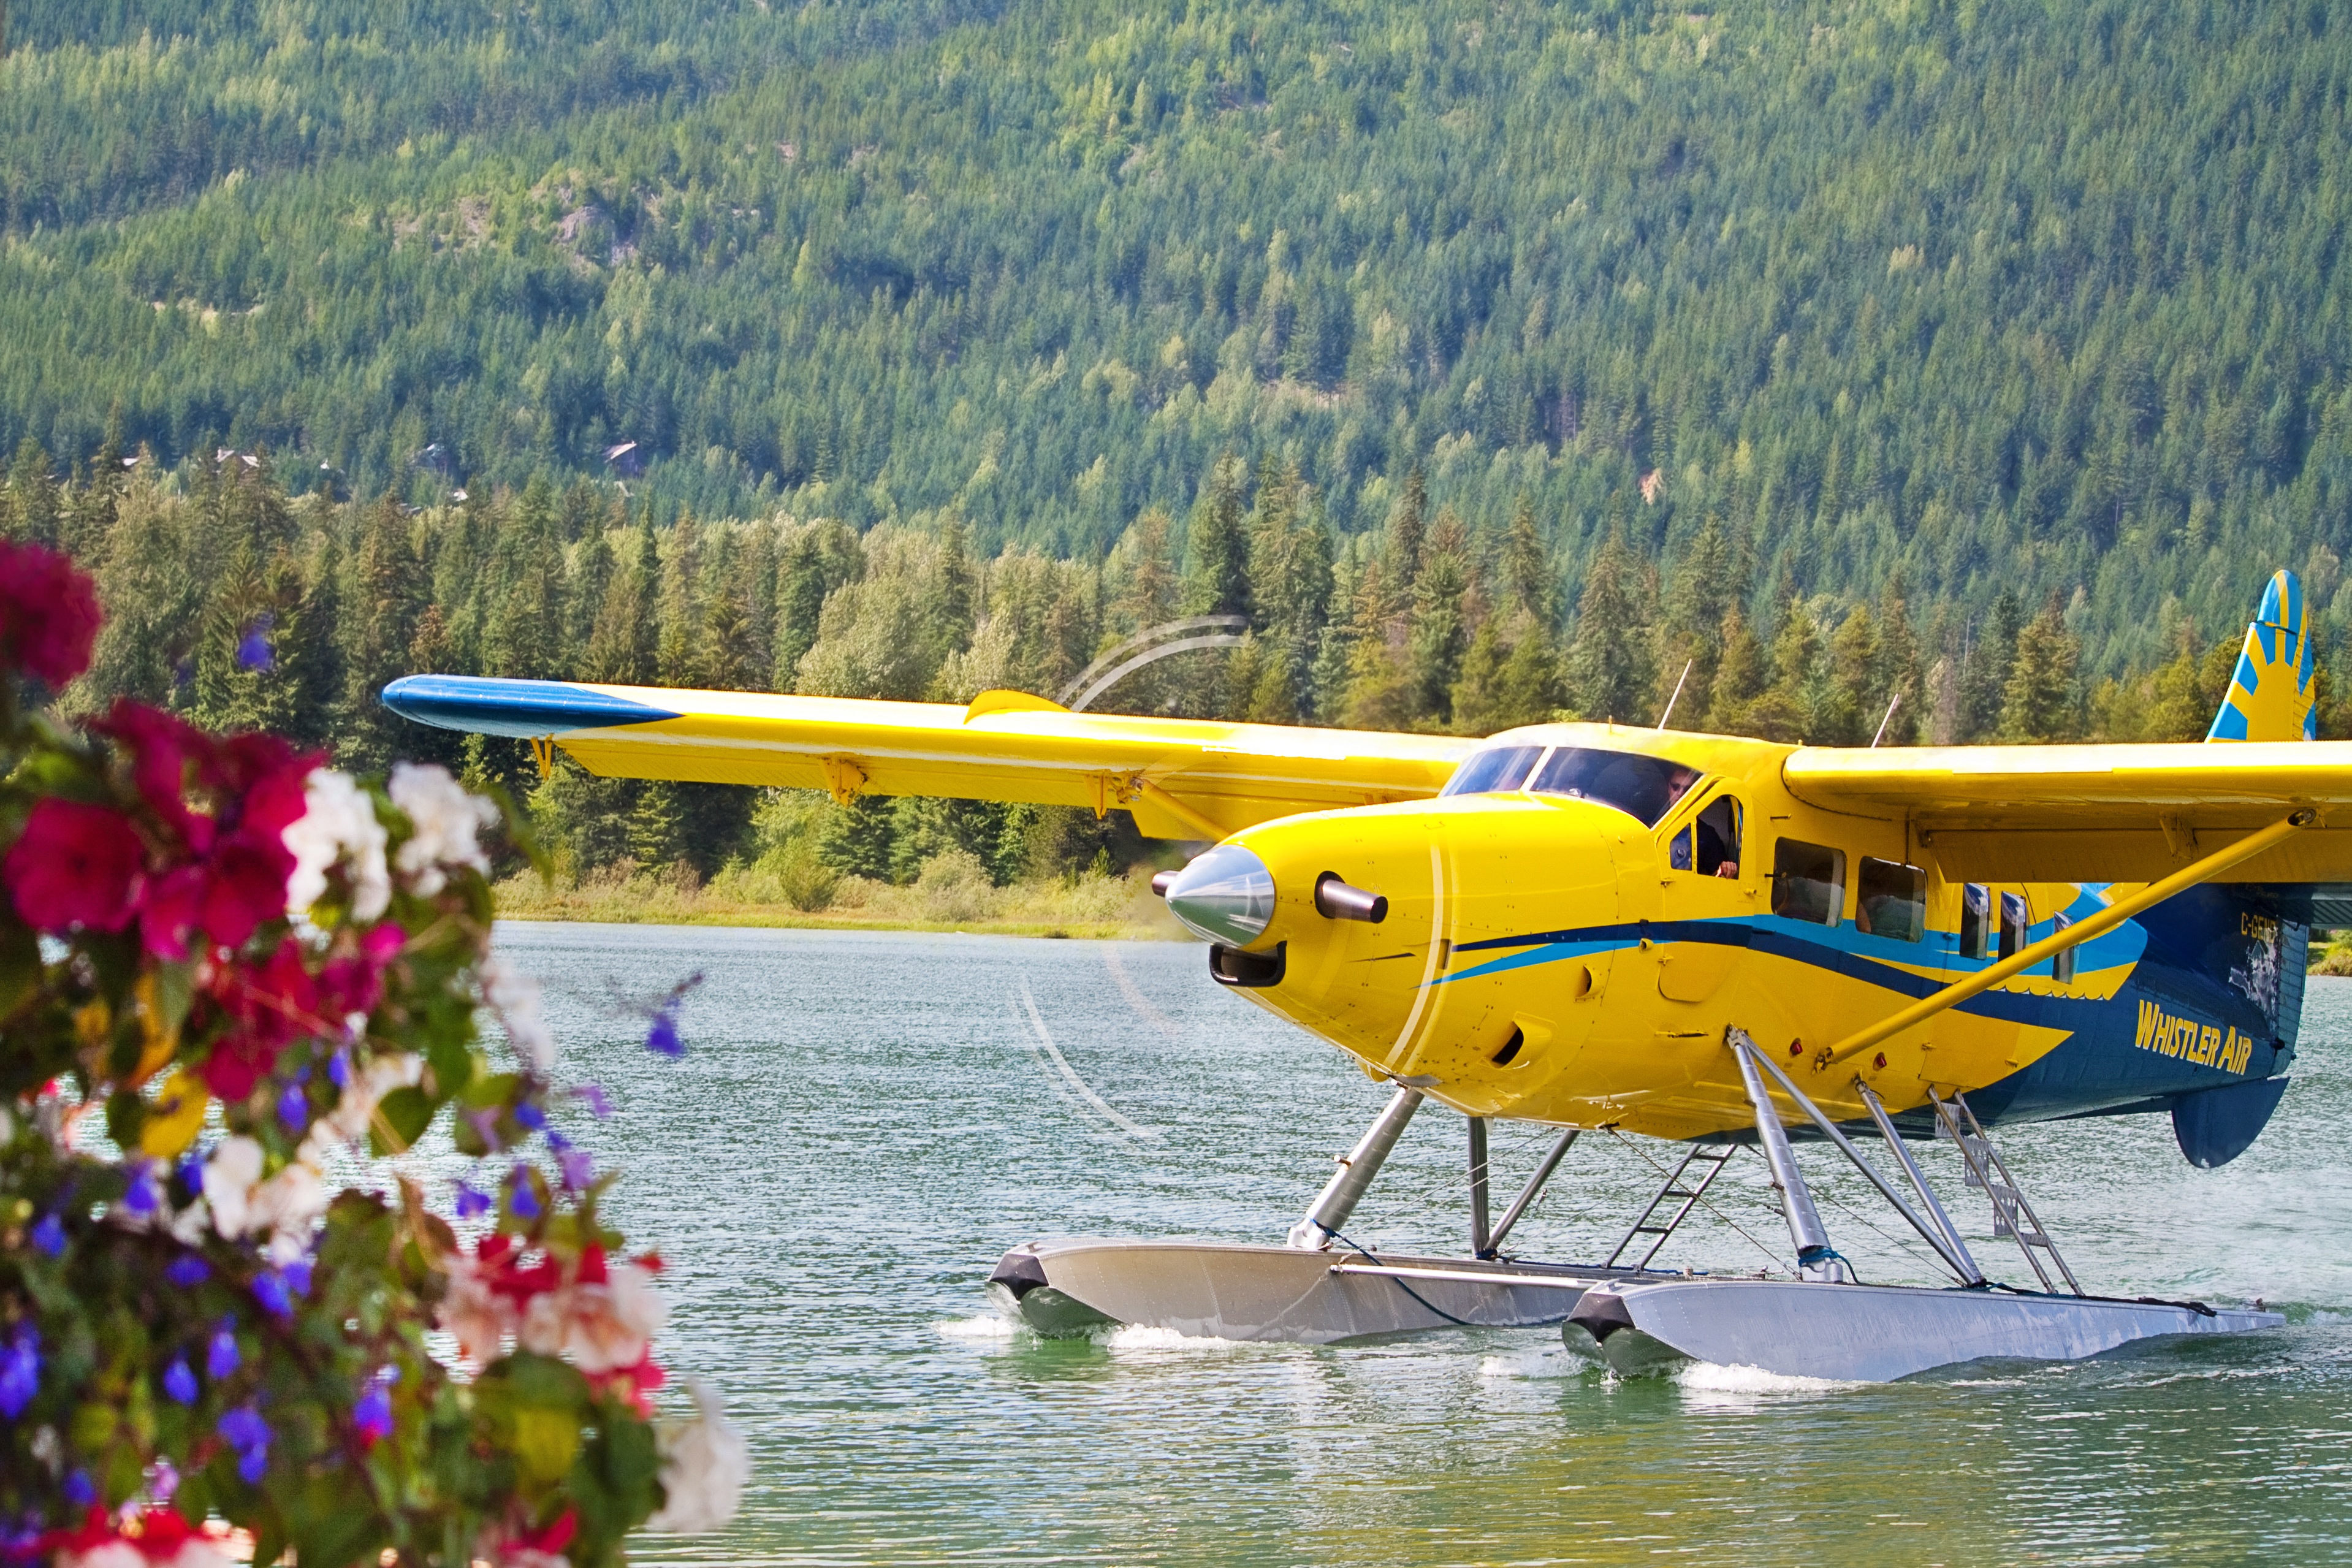
water, vintage, old, airplane, plane, aircraft, transportation, vehicle, aviation, flight, yellow, aeroplane, biplane, seaplane, light aircraft, bi plane, small plane, atmosphere of earth, aircraft engine, ultralight aviation